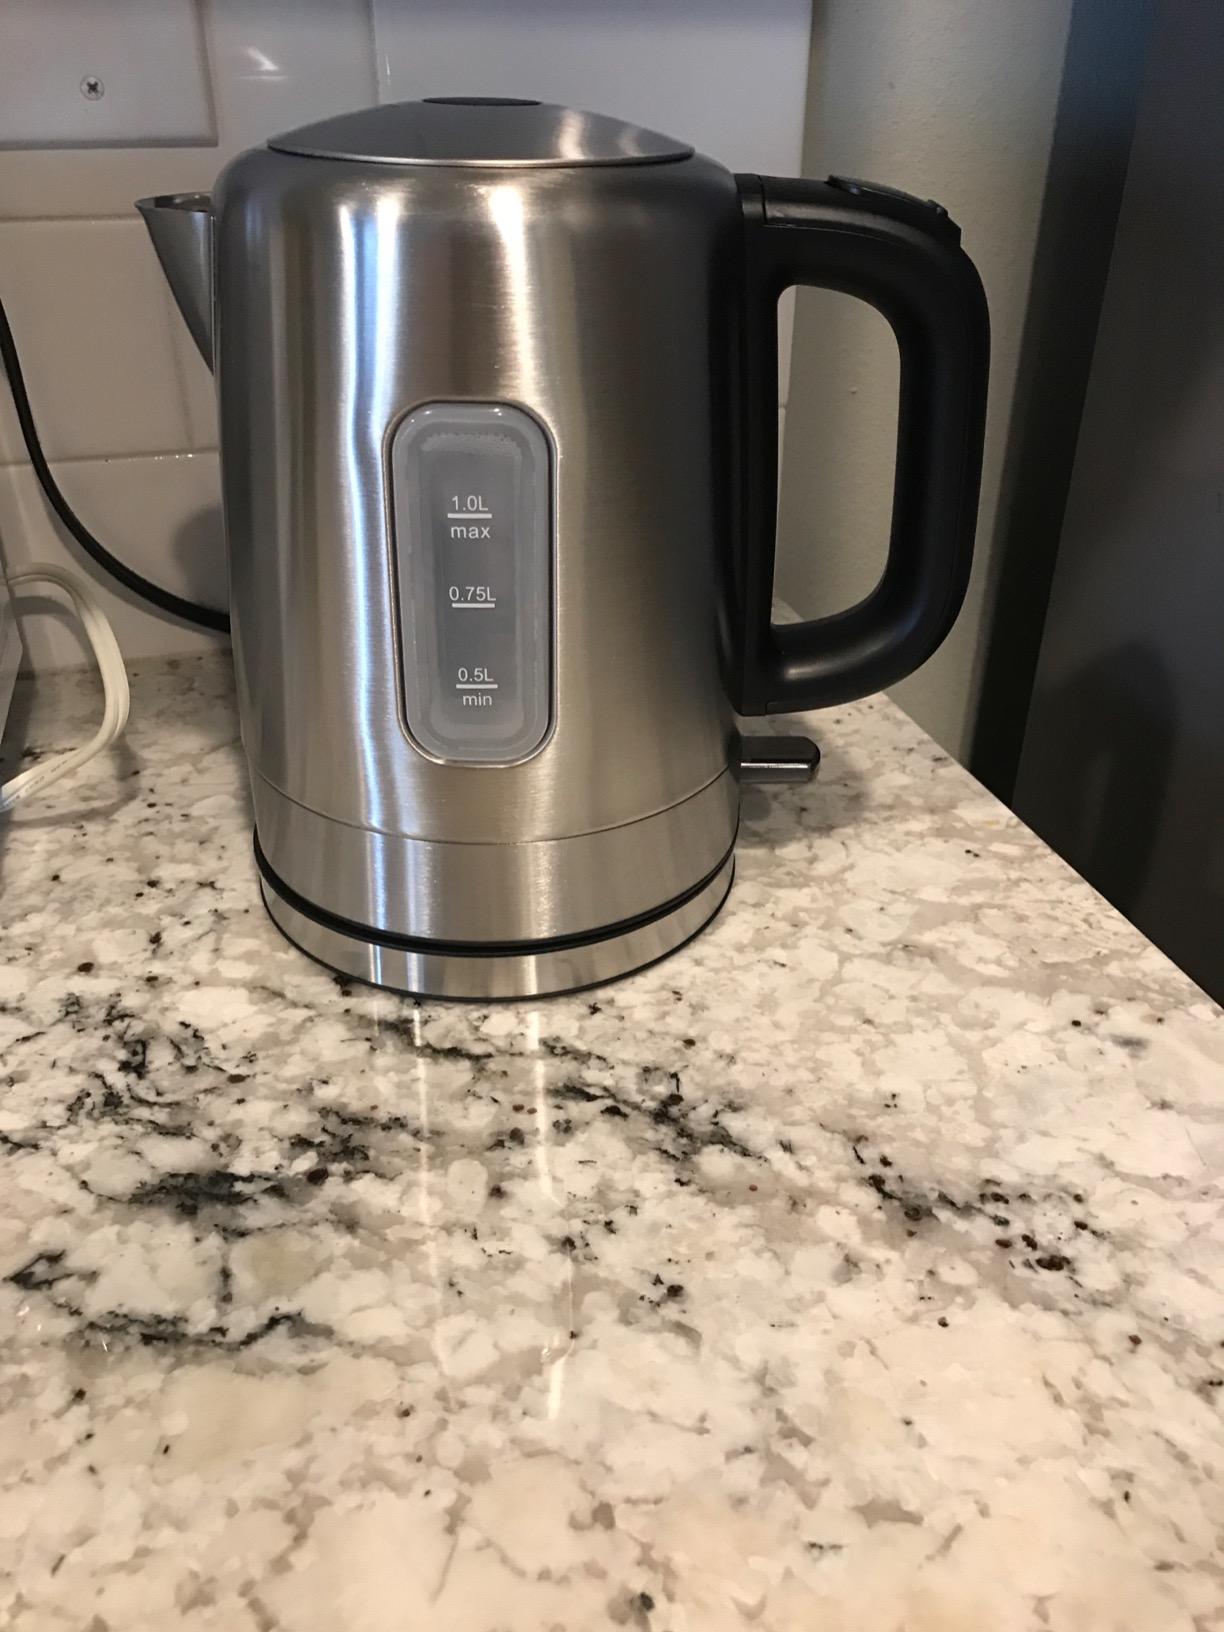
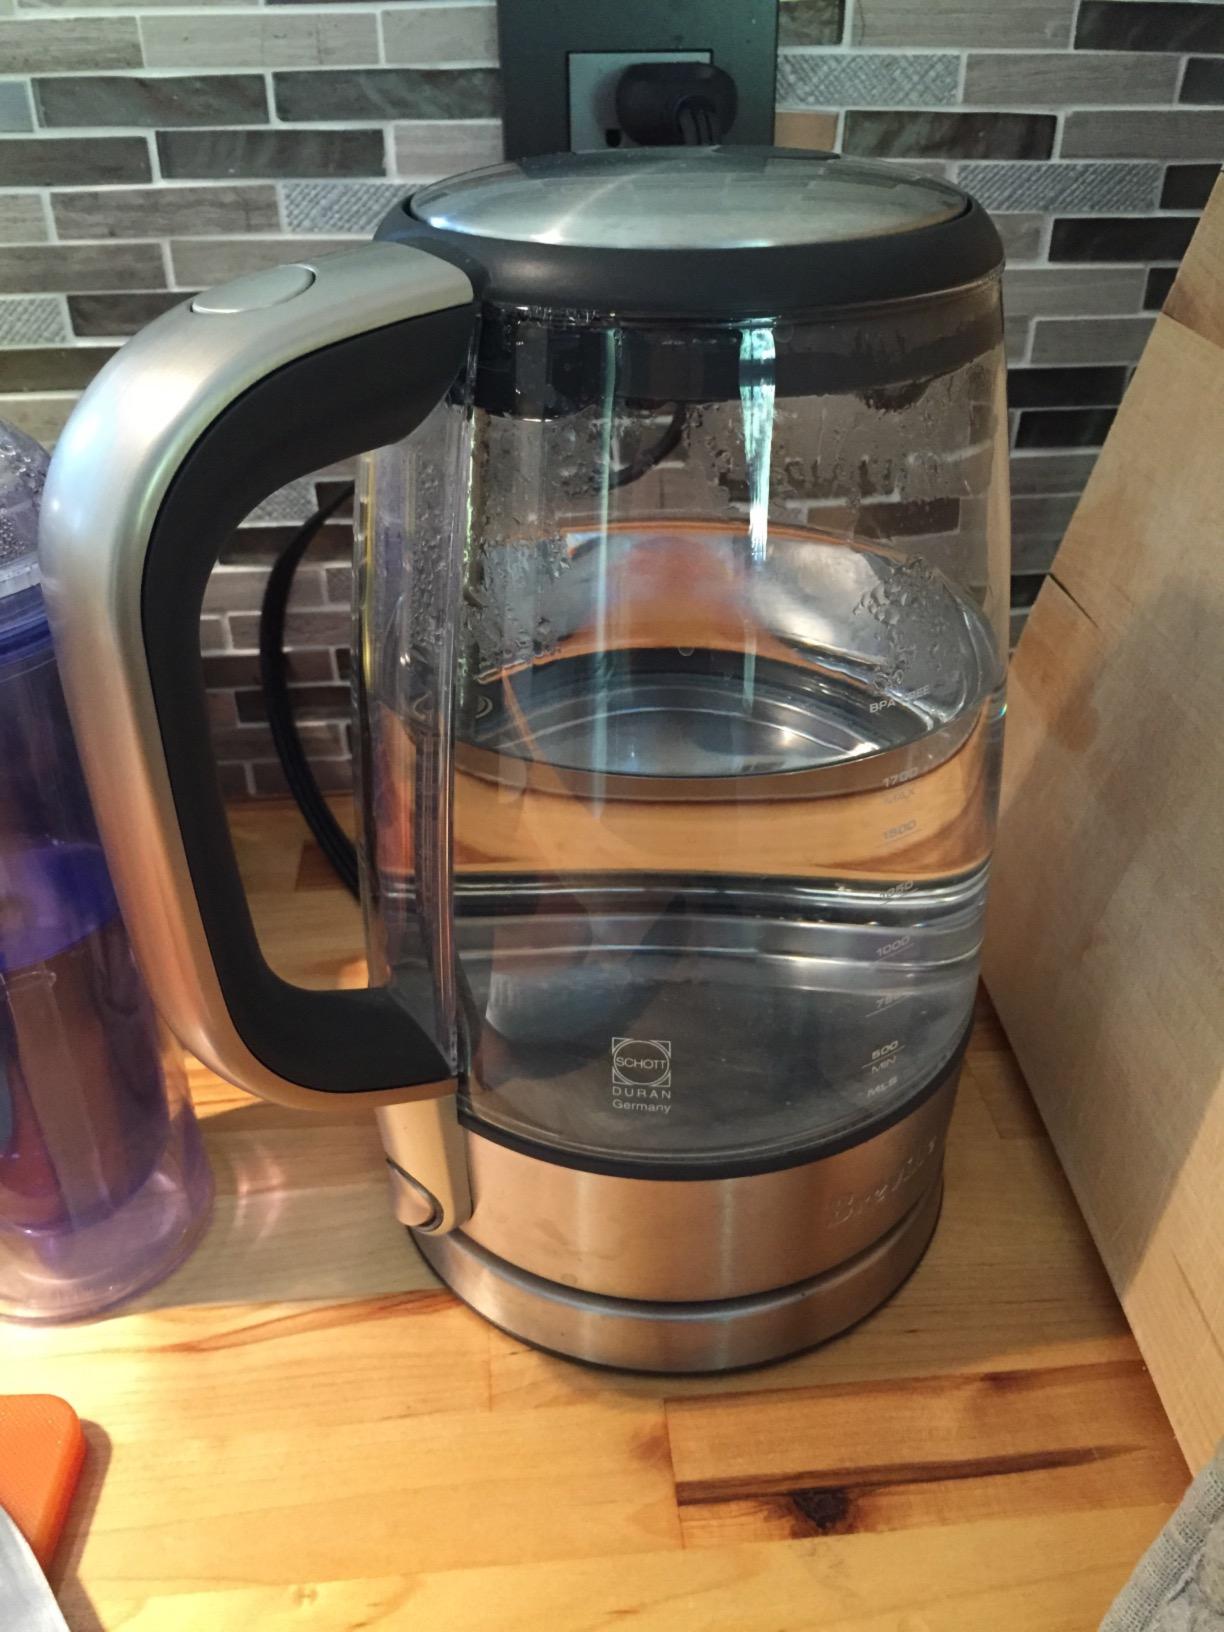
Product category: items_kettle
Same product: no